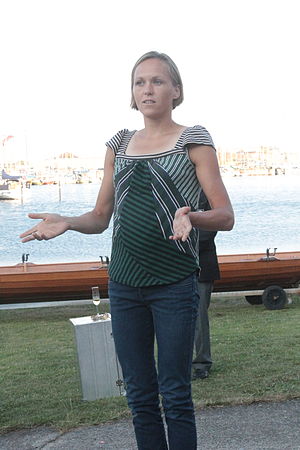
Juliane Elander Rasmussen
Juliane Rasmussen taler i DSR
Juliane Elander Rasmussen er en dansk letvægtsroer, der ved OL i London 2012 deltog i sit tredje olympiske lege. Hun har vundet to World Cup-løb i dobbeltsculler samt i alt fire VM-medaljer i letvægtsroning: To sølv og to bronze.